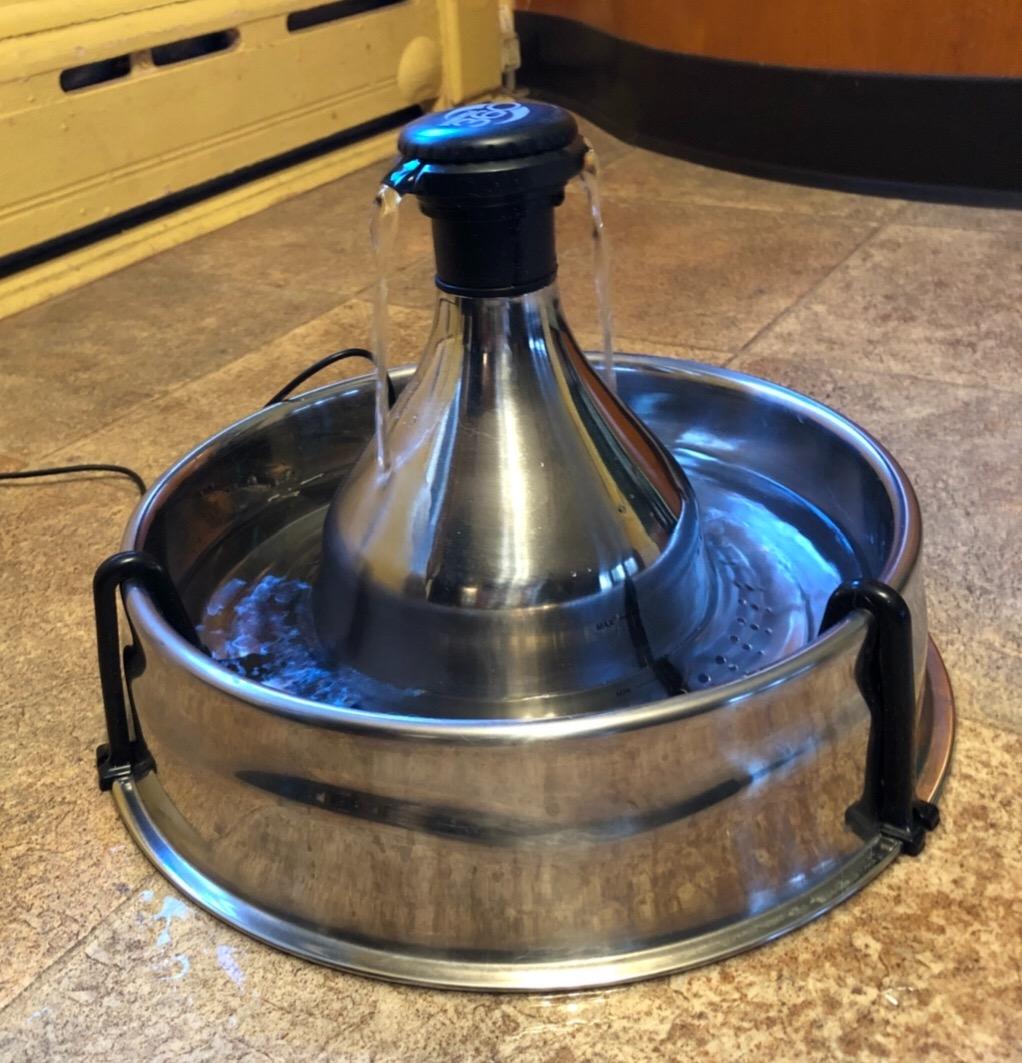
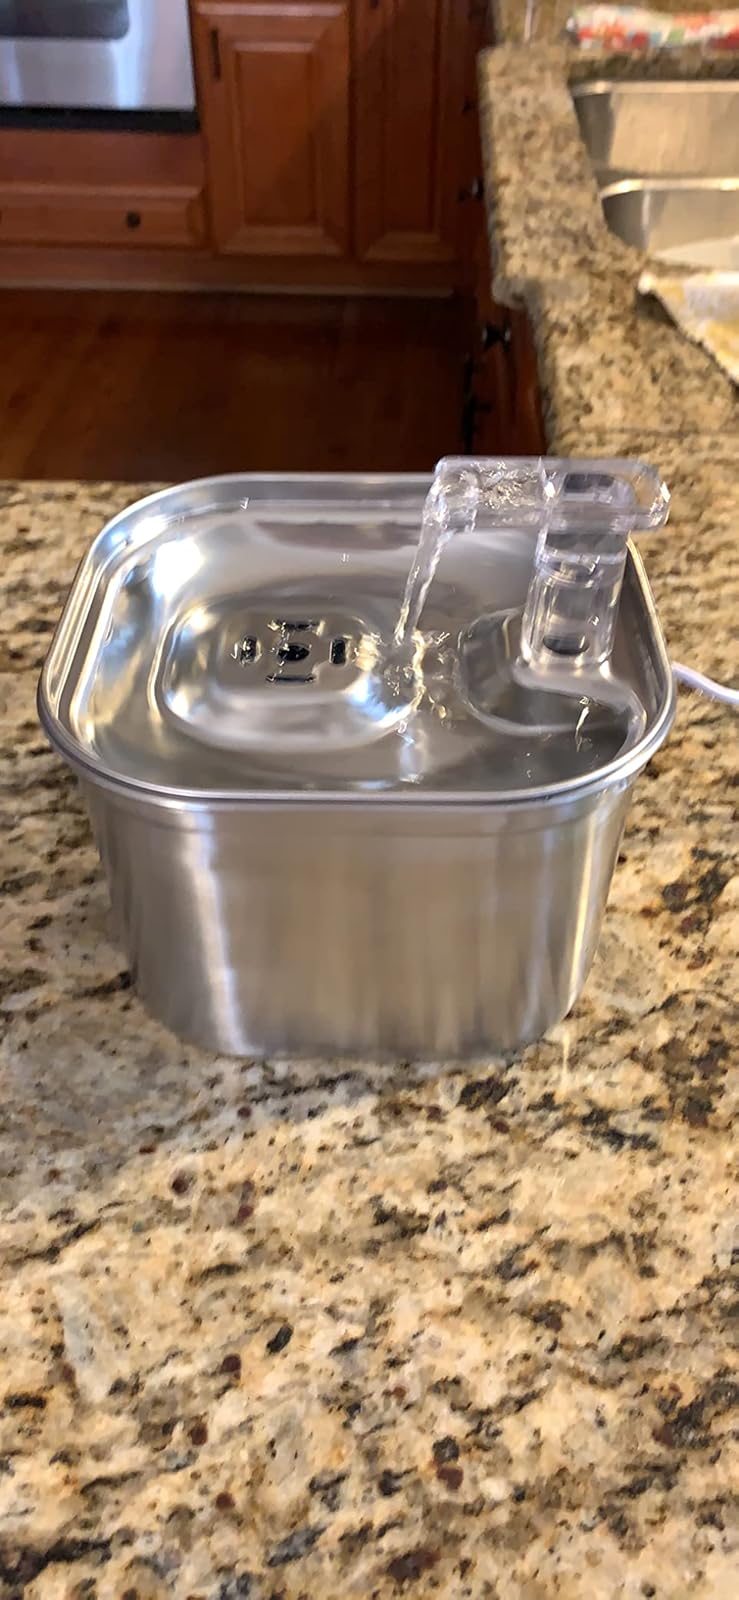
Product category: items_bowl
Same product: no